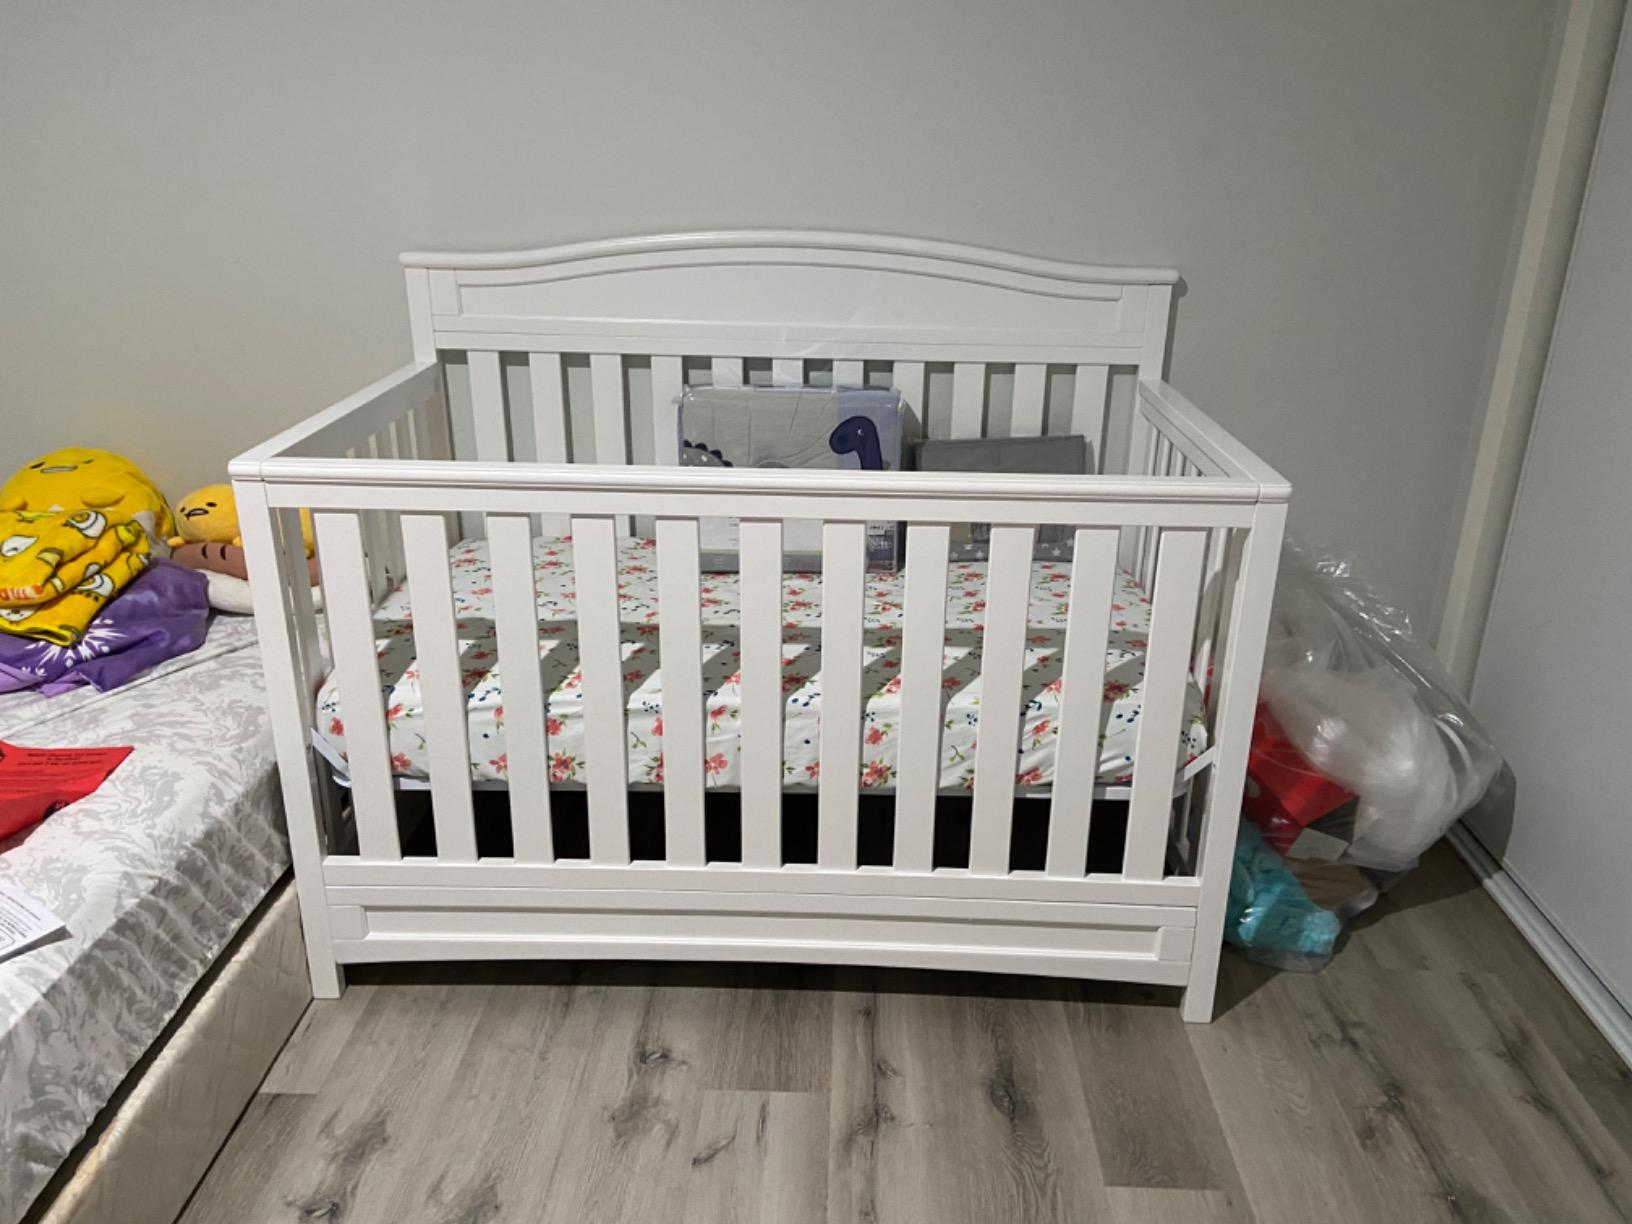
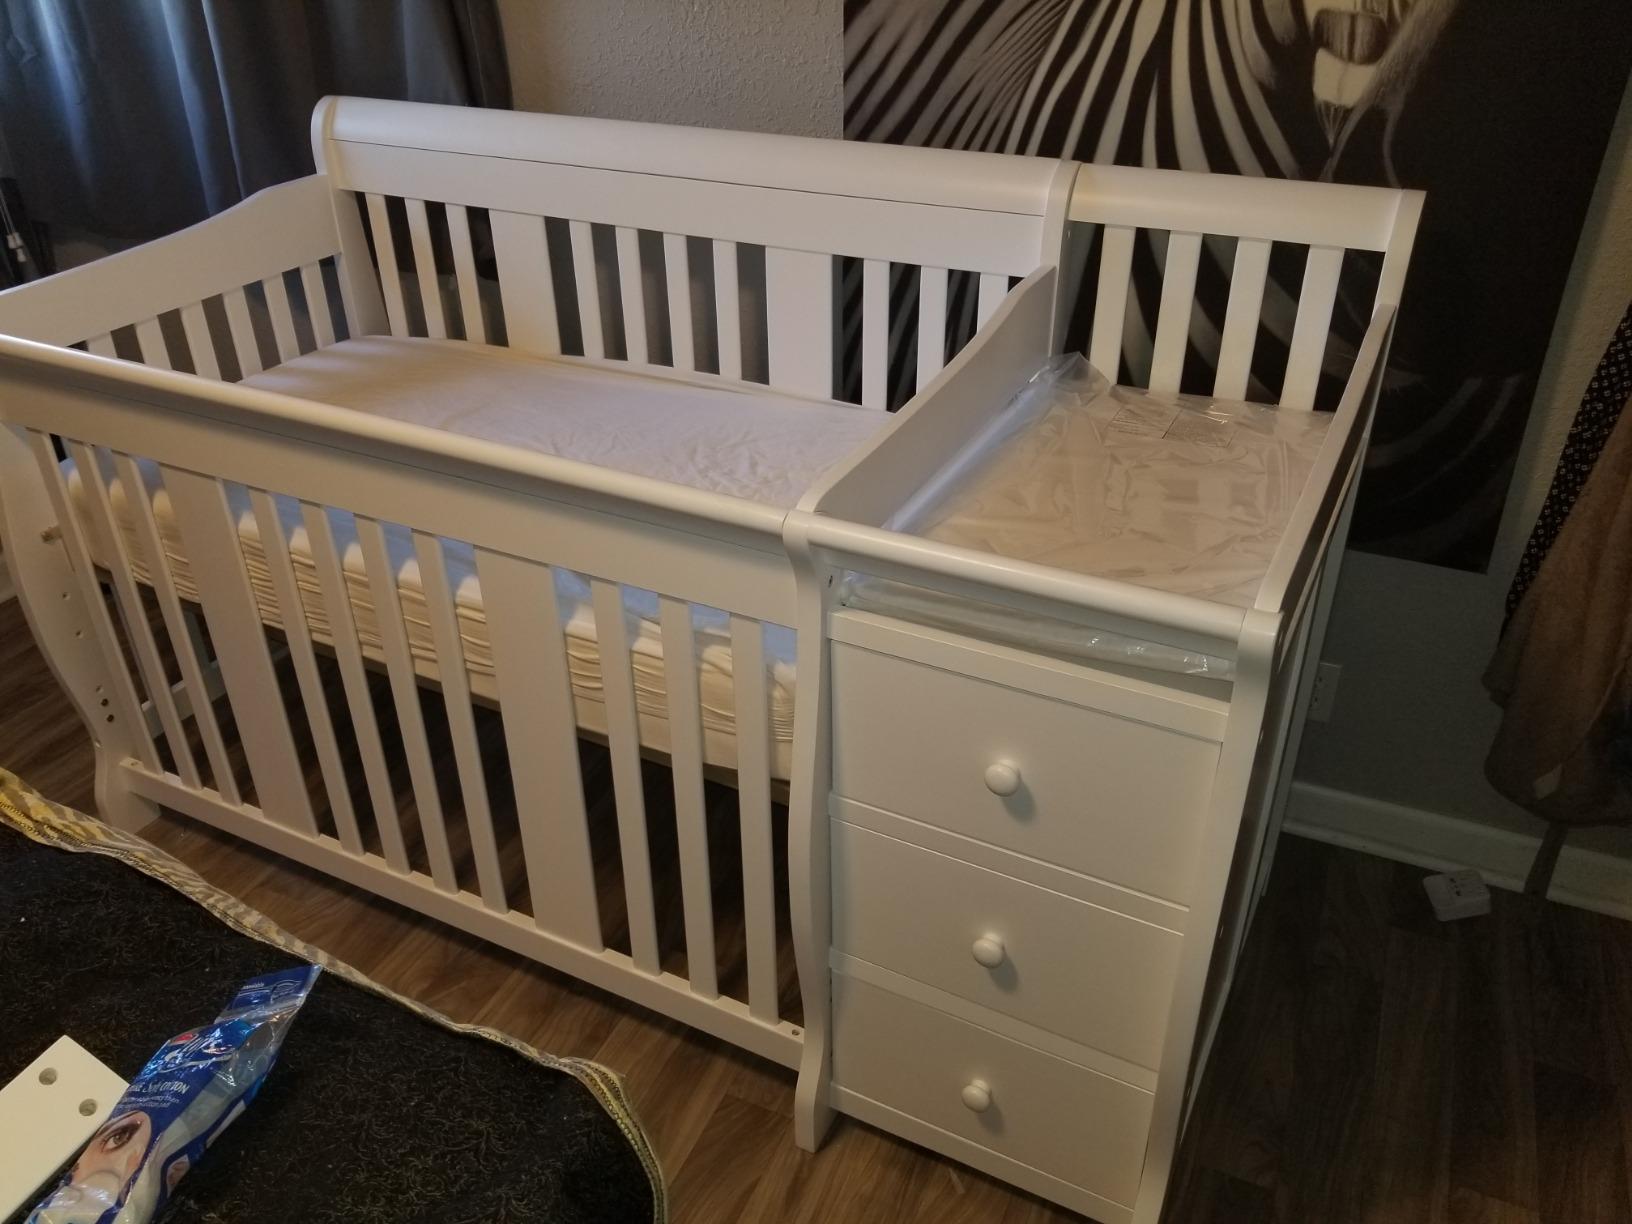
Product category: products_crib
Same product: no